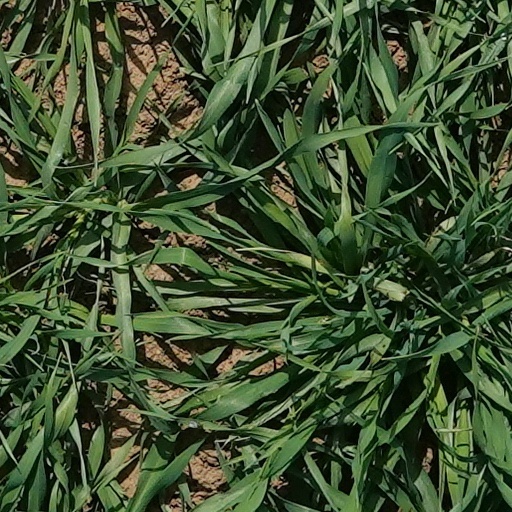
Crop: wheat